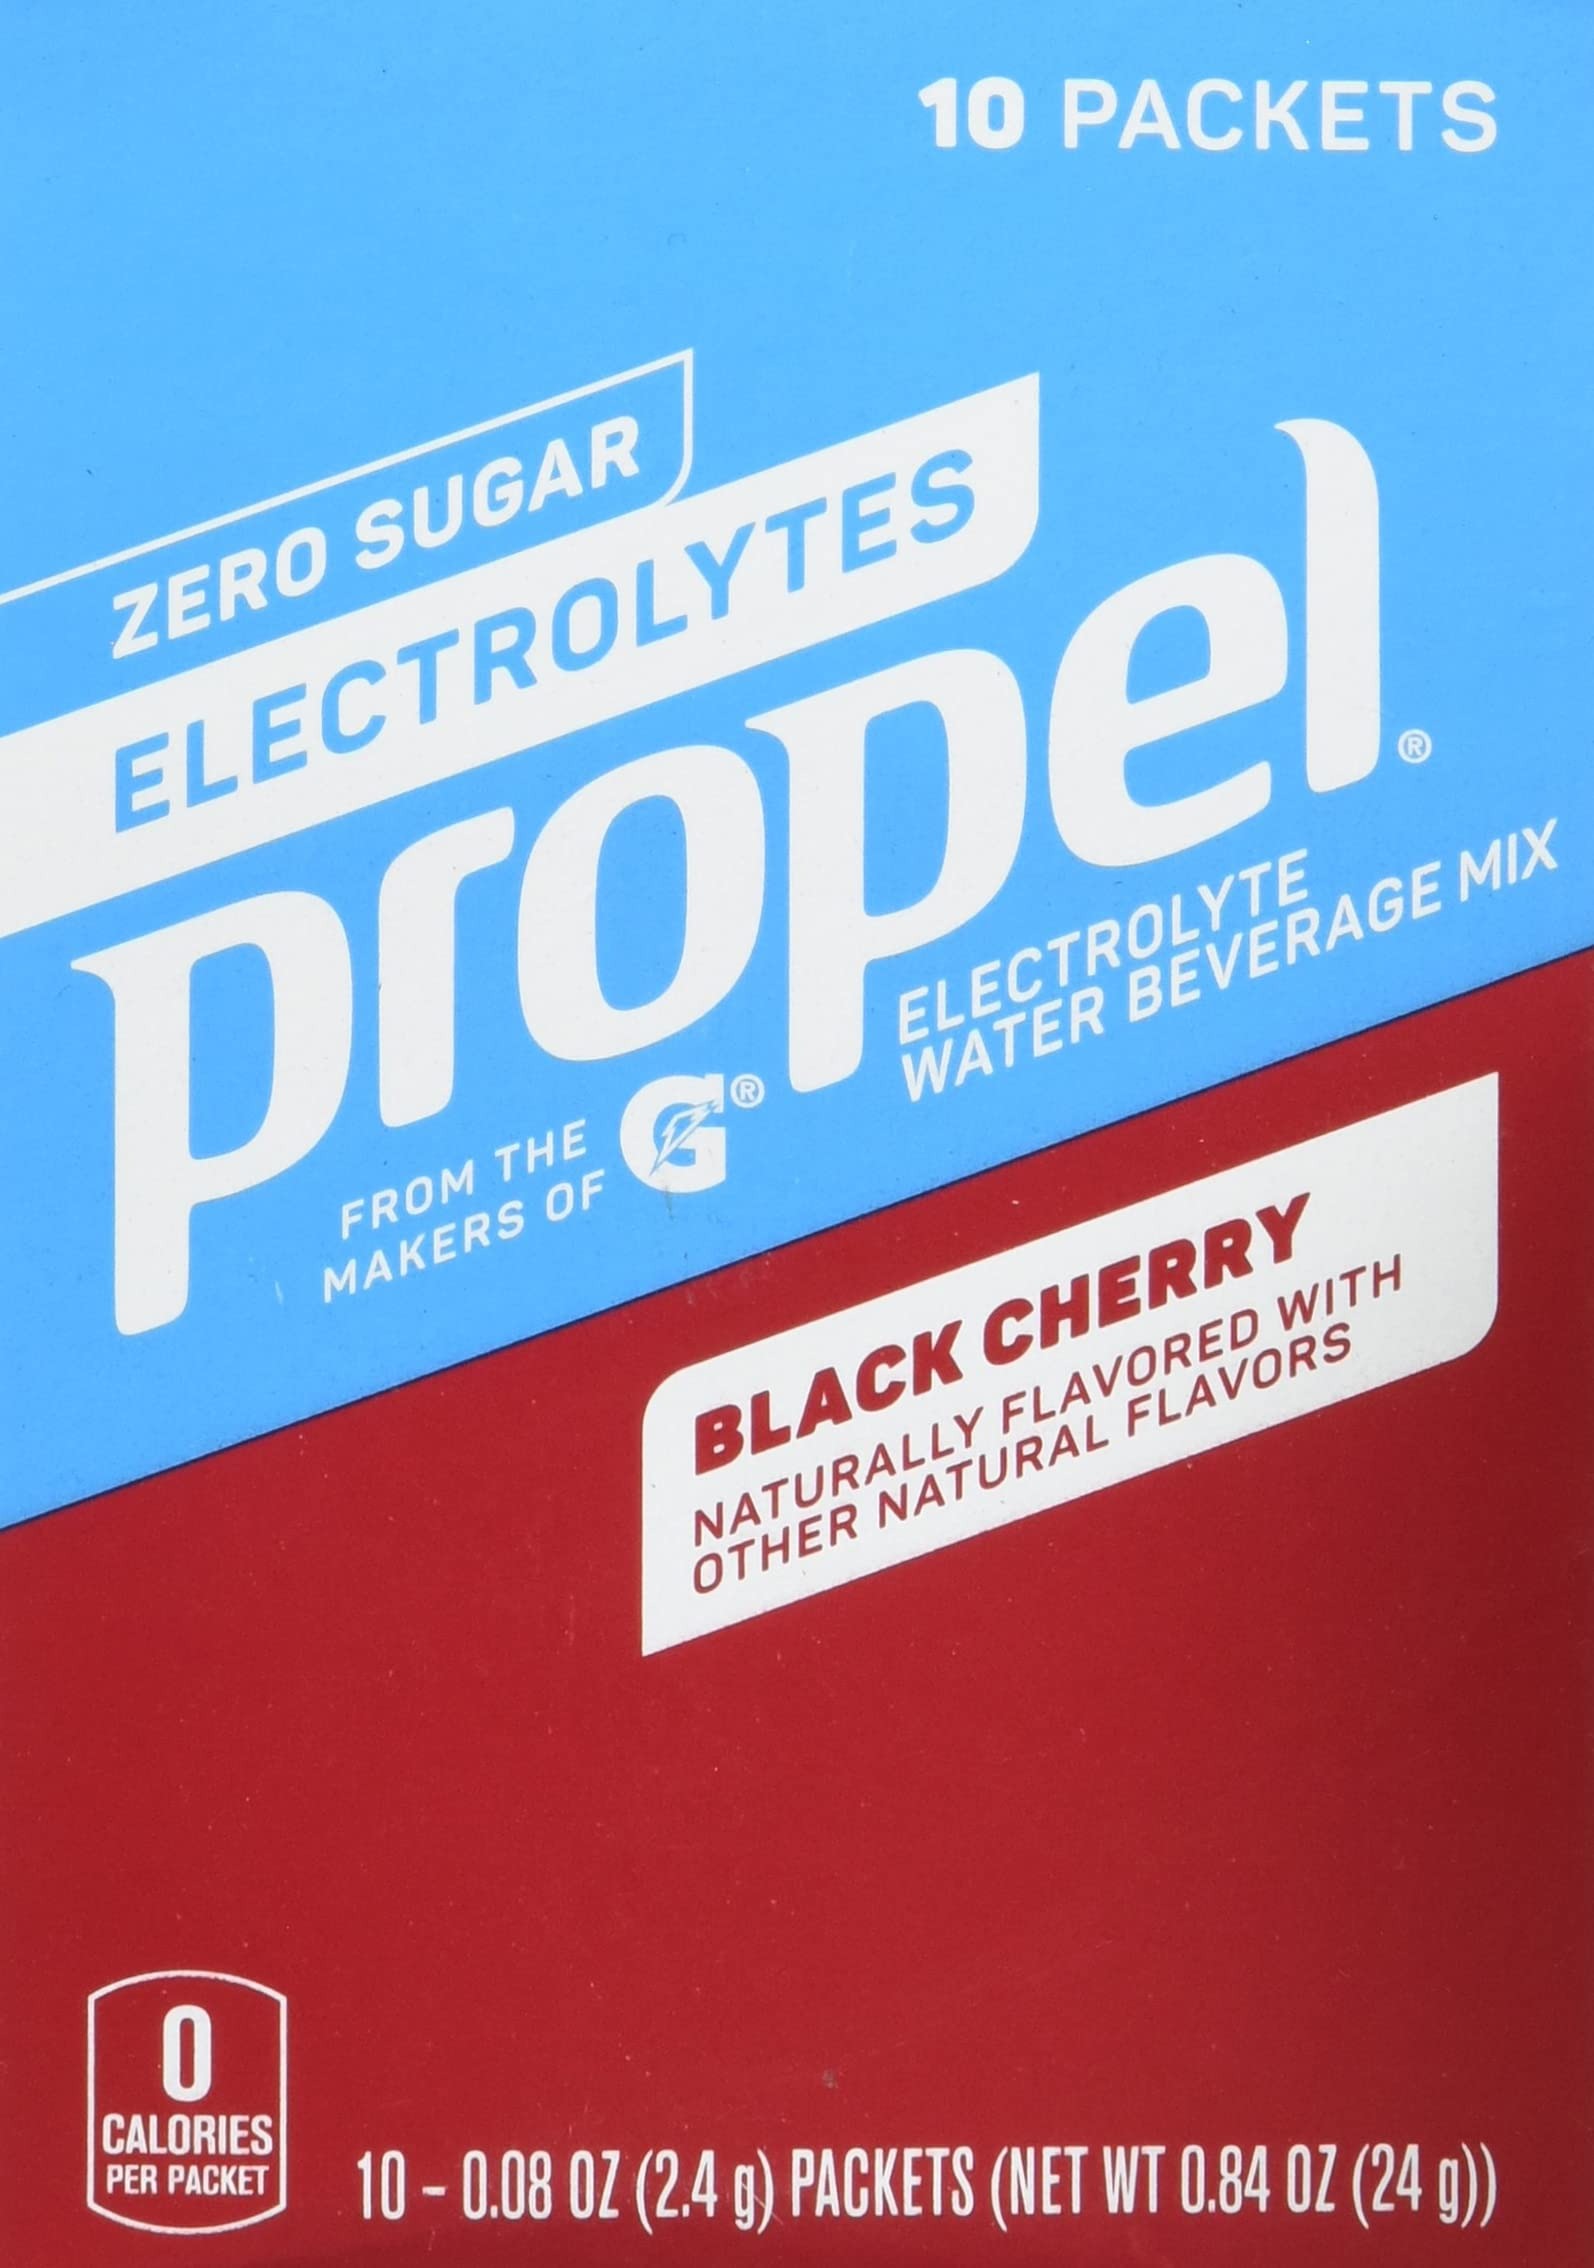
Item Name: Propel Zero Sugar Black Cherry 10 Count (Pack of 1)
Bullet Point: Propel Zero Sugar Black Cherry 10pk Powder
Value: 0.84
Unit: Ounce

Price: 5.39